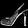
Label: Sandal